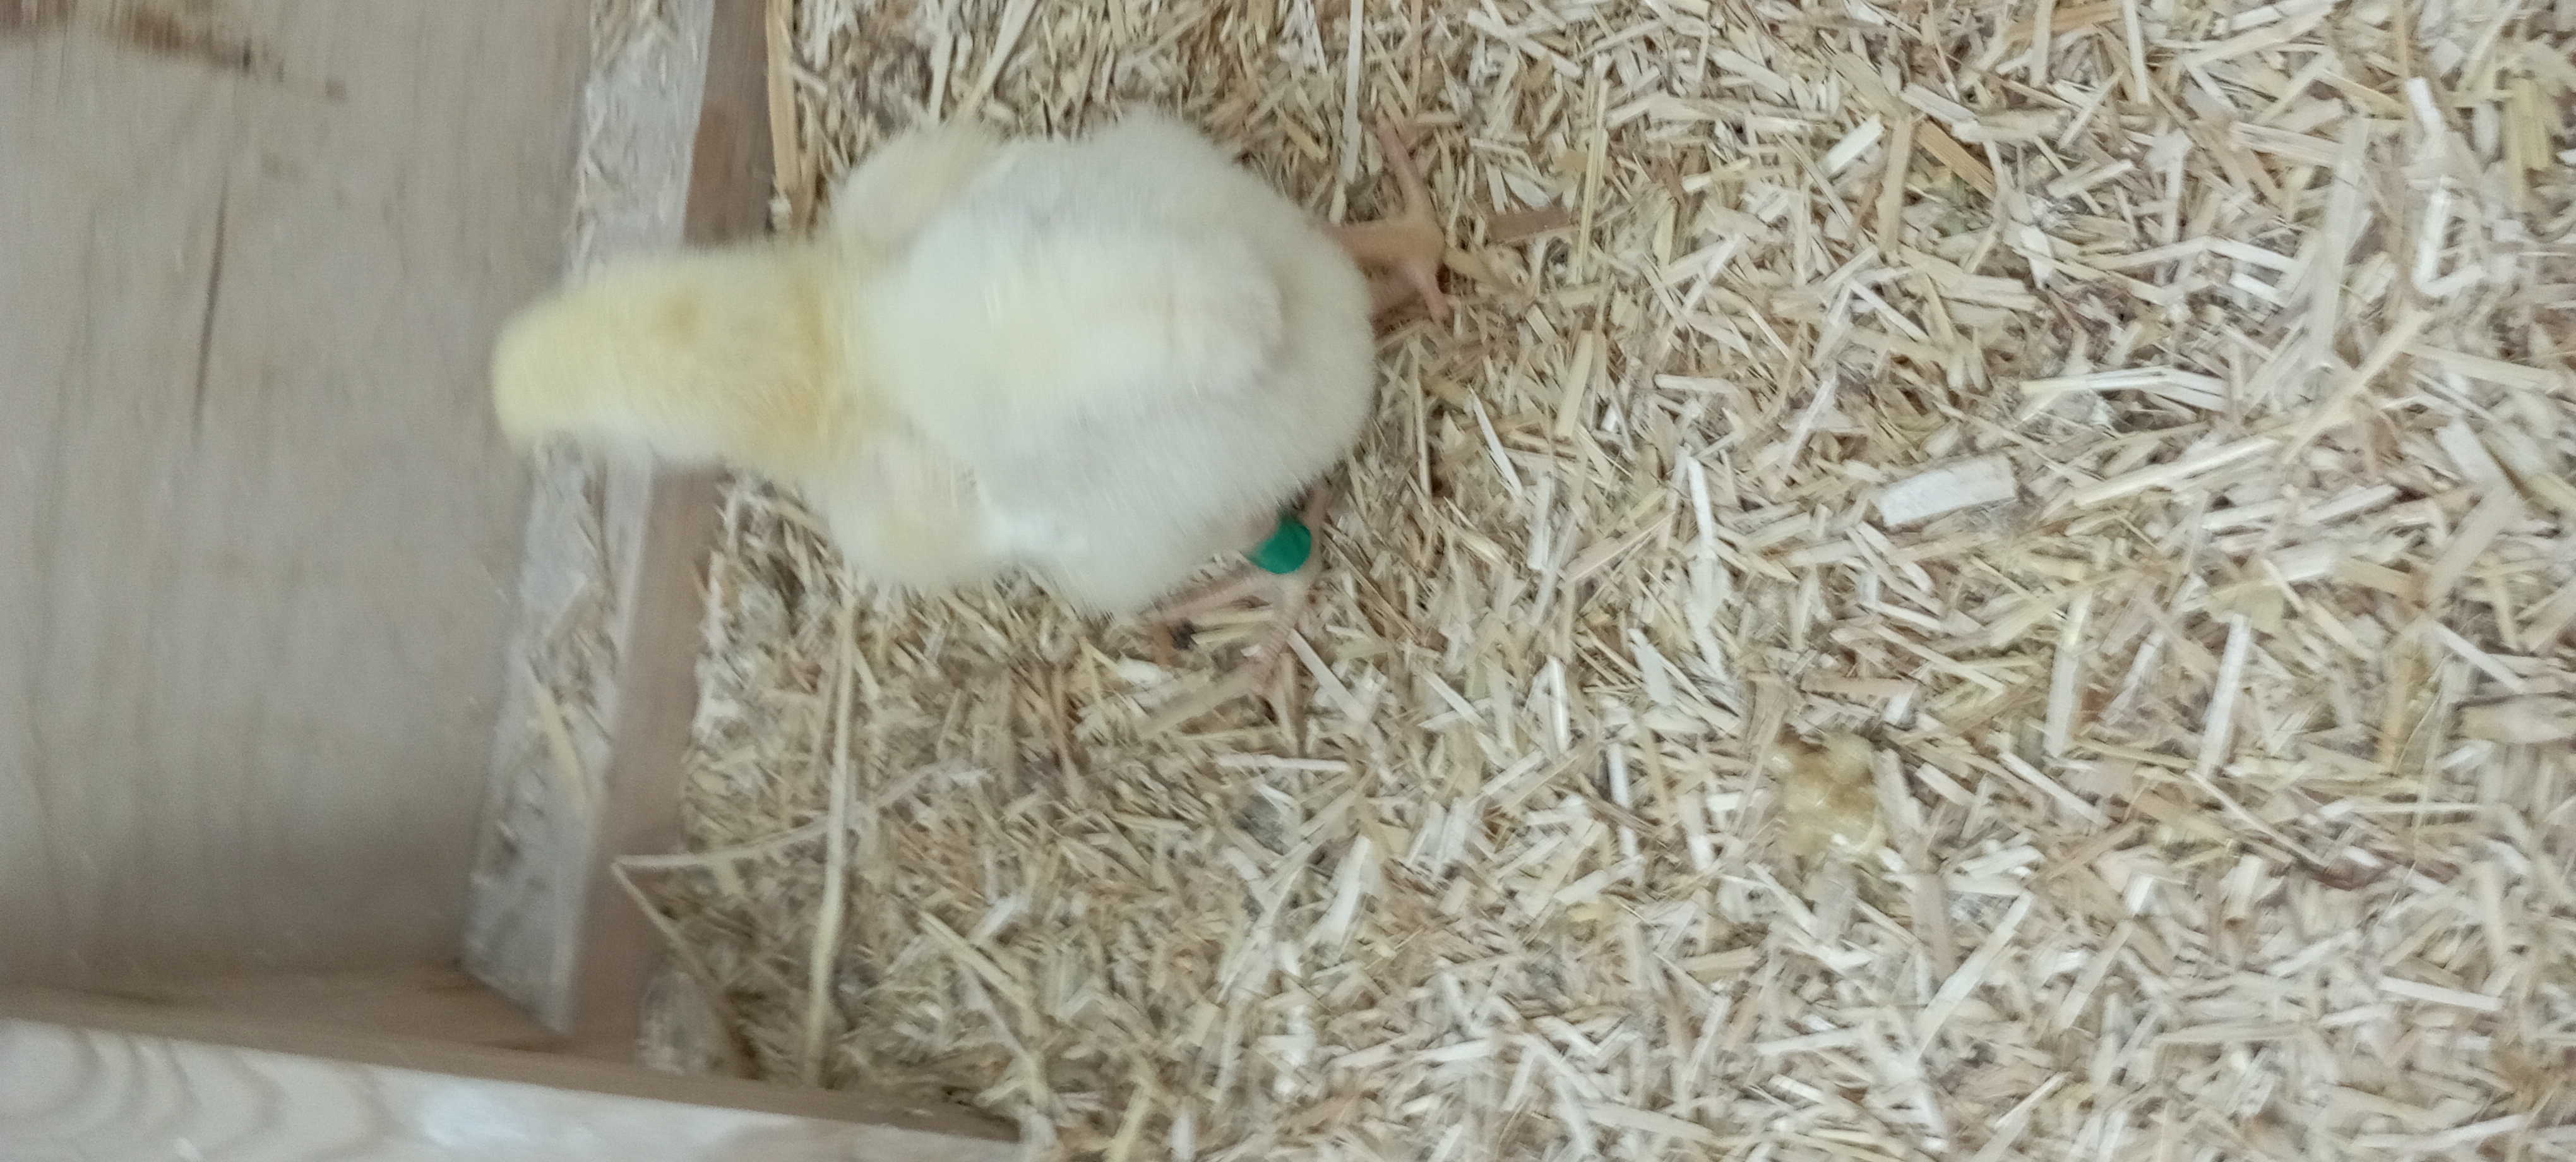
Weight: 190 g